Henry Richardi House

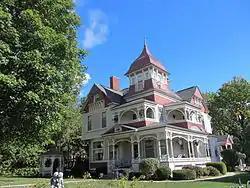

The Henry Richardi House is located at 402 North Bridge Street in Bellaire, Michigan. It was originally built for Henry Richardi, a late 19th century lumber baron and industrialist, reportedly in an attempt to woo a young woman for a wife. It currently operates as the "Grand Victorian Bed and Breakfast." It was listed on the National Register of Historic Places in 1978.